Joinville Studios

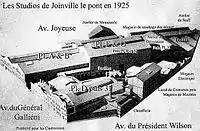
1925 plan of the studio layout

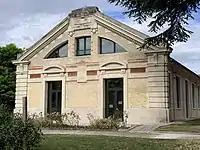
Former studio buildings

The Joinville Studios were a film studio in Paris which operated between 1910 and 1987. They were one of the leading French studios, with major companies such as Pathé and Gaumont making films there.